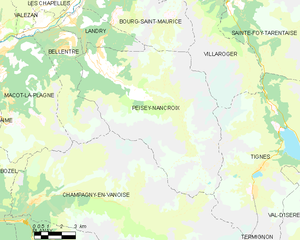
Carte des communes françaises